Answer in natural language. Which object is closer to the camera taking this photo, countertop c x or blurry image? Choose between the following options: blurry image or countertop c x
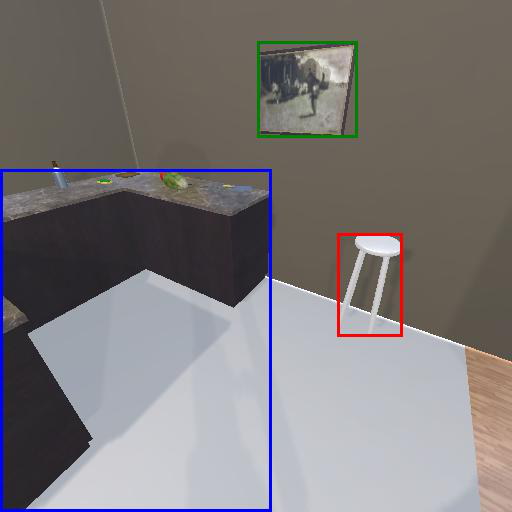
<answer>blurry image</answer>